Carl Starfelt

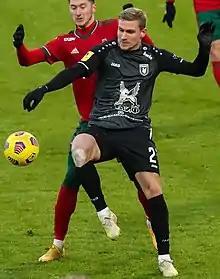
Starfelt playing for Rubin Kazan in 2020

Carl Anders Theodor Starfelt (born 1 June 1995) is a Swedish professional footballer who plays as a centre-back for La Liga club Celta Vigo and the Sweden national team.